Mitsubishi 3000GT

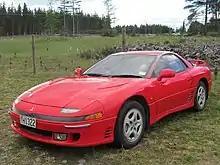
1991 Mitsubishi GTO

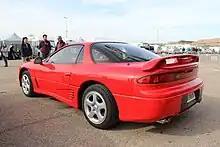
Rear view

Following the successful showing of the Mitsubishi HSR and Mitsubishi HSX concept cars at the 1989 Tokyo Motor Show, Mitsubishi unveiled the new GTO as a 2+2 seating grand touring car in order to compete with the Mazda RX-7, Nissan 300ZX, Honda NSX, Subaru SVX, and the Toyota Supra. They resurrected the GTO name, and the car went on to serve as Mitsubishi's flagship for the remainder of the decade. Despite the cachet of the badge at home, it was marketed as the Mitsubishi 3000GT and as the Dodge Stealth outside Japan; the company was concerned that connoisseurs would object to the evocative nameplate from the Ferrari 250 GTO and Pontiac GTO being used on a Japanese vehicle.